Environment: real
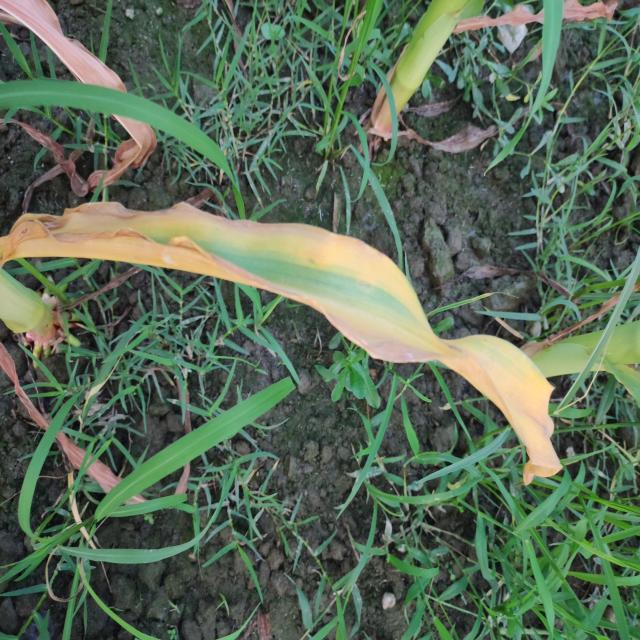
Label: potassium_deficiency